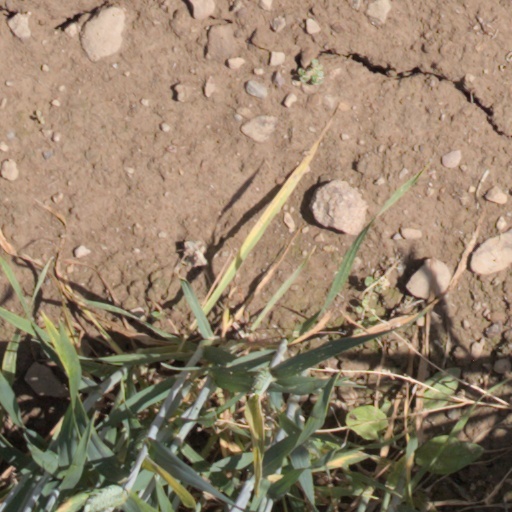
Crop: wheat